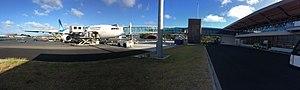
Un A330-200 de chez corsair.
L'aéroport International de Dzaoudzi-Pamandzi, est le principal aéroport de Mayotte, un département d'outre-mer français.